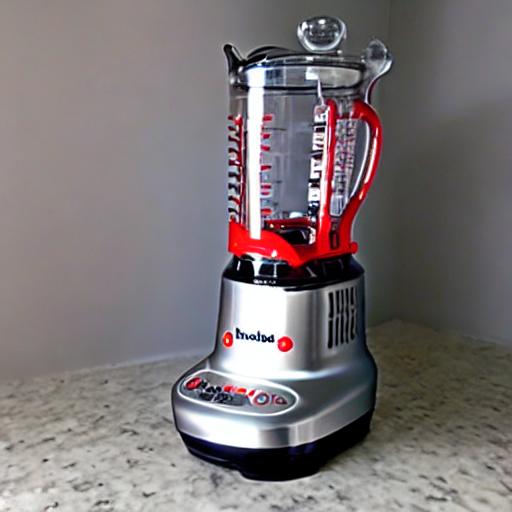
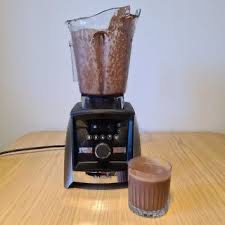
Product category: items_blender
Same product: no